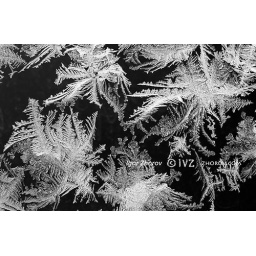
Natural frost background over window glass